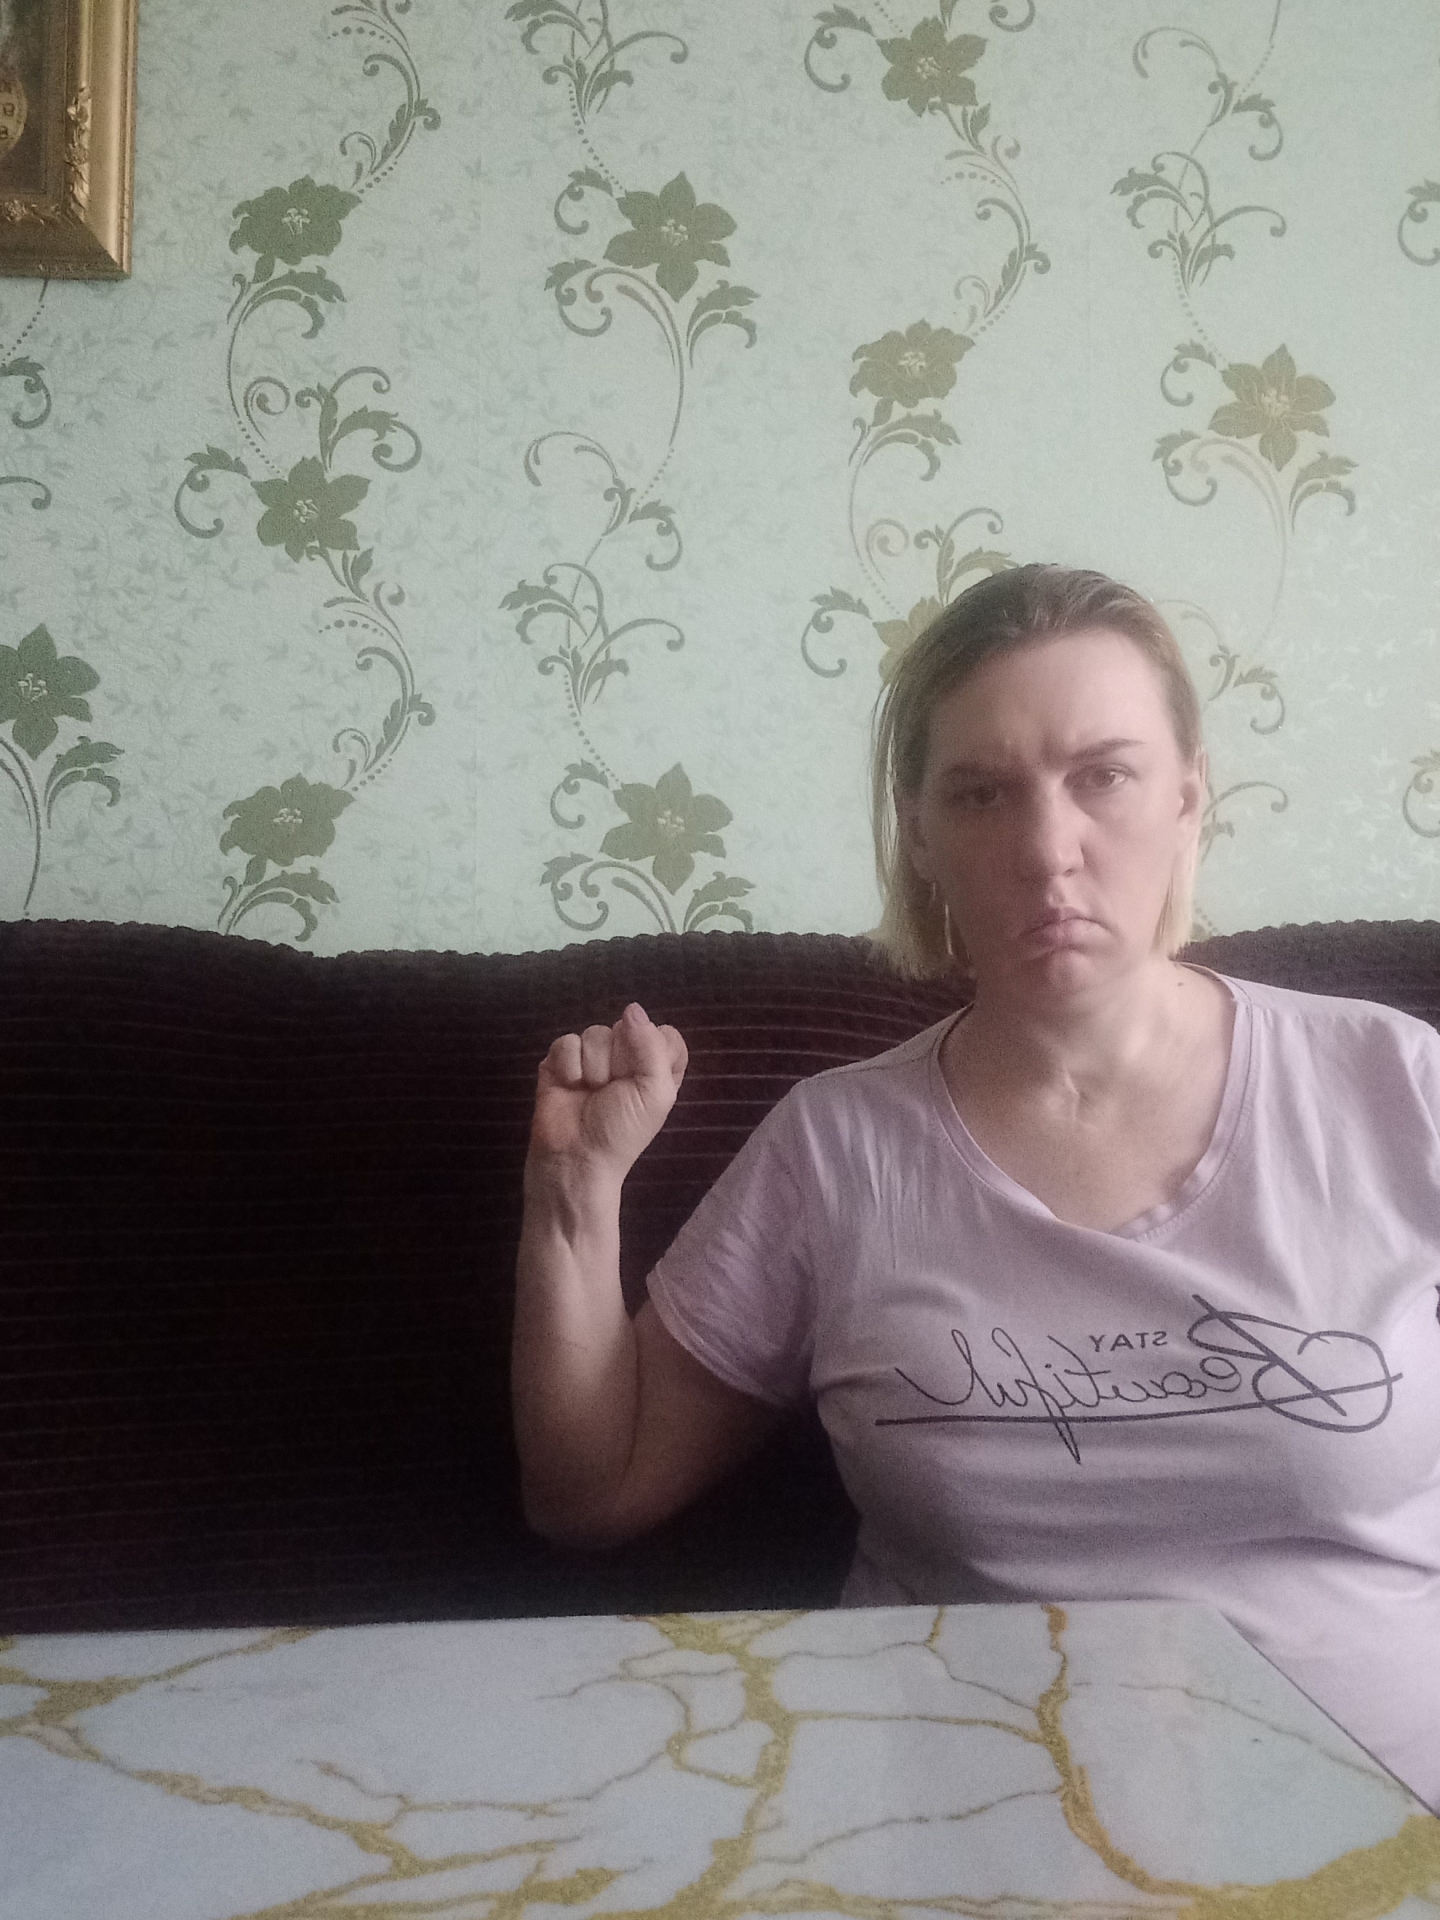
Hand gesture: fist